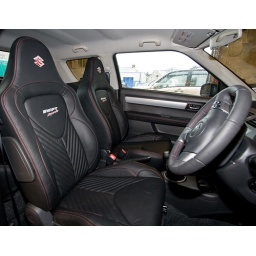
Front seat in black with red stitch and logo's